Tecnam P92

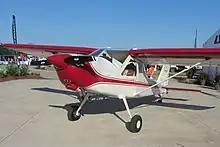
Tecnam P92 Taildragger

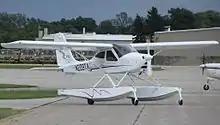
Tecnam P92 Sea-Sky

The P92 is popular with flight training schools and is also operated by private individuals and companies.